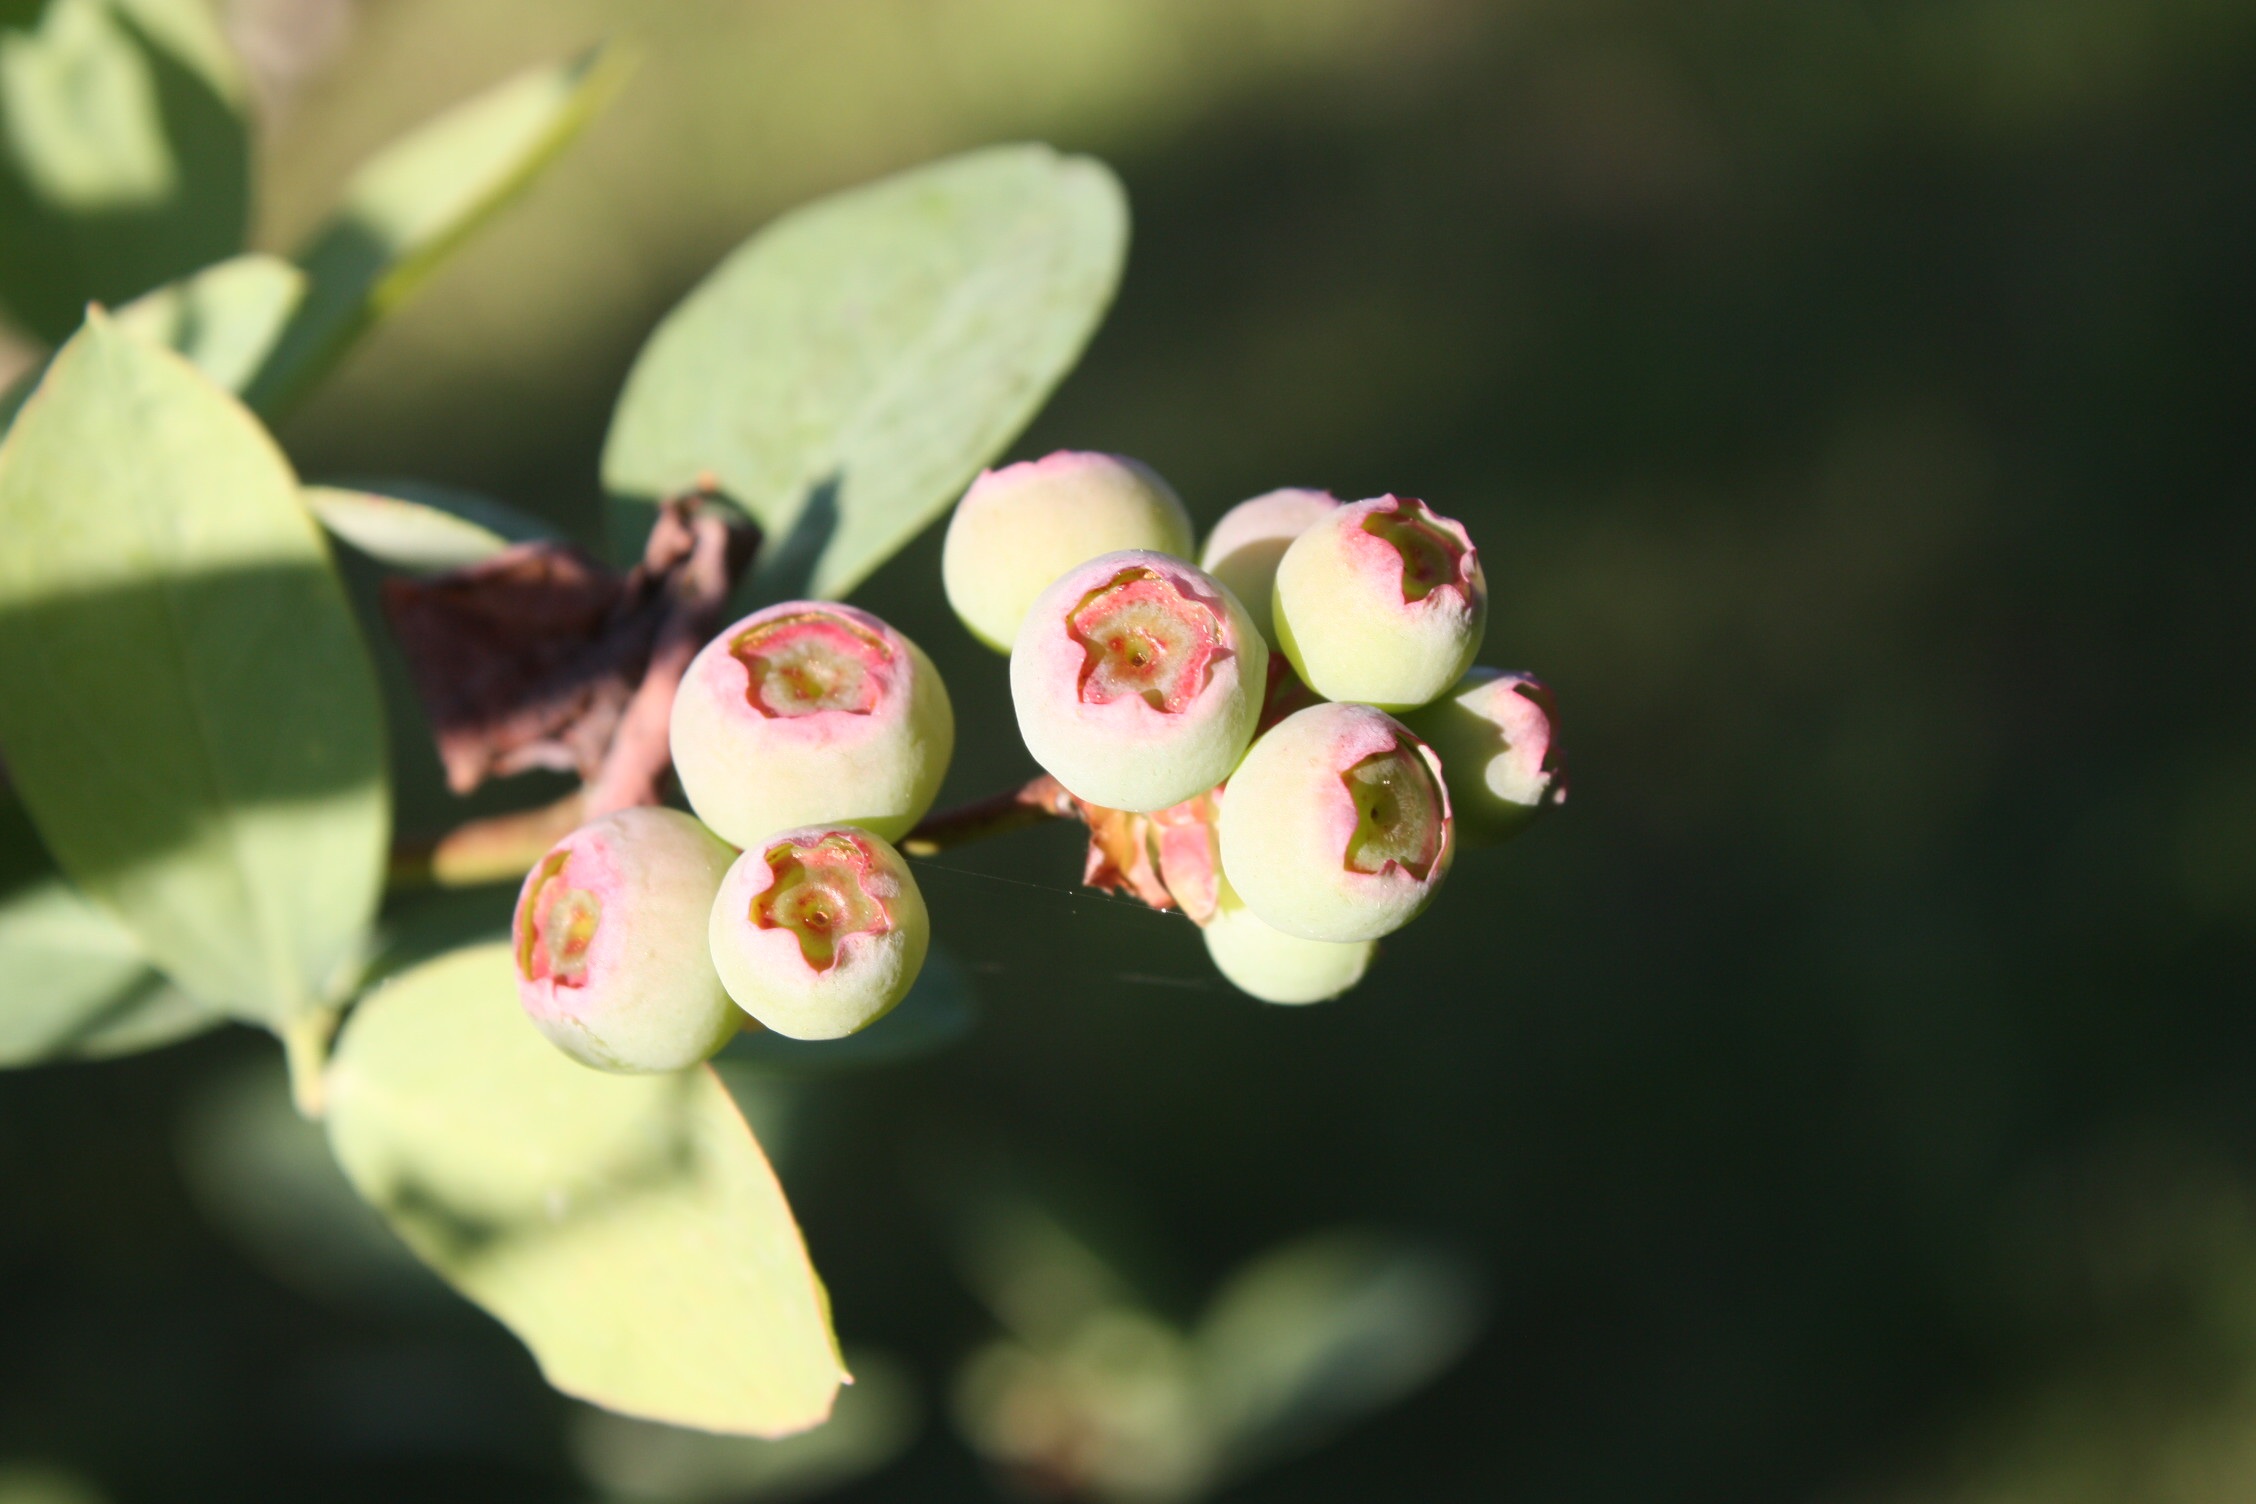
nature, branch, blossom, plant, photography, leaf, flower, petal, produce, botany, flora, wildflower, close up, blueberries, shrub, bud, turning, macro photography, flowering plant, blueberry bush, plant stem, land plant, green blueberries